Mastoid part of the temporal bone

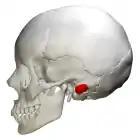
Mastoid process shown in red

Its outer surface is rough and gives attachment to the occipitalis and posterior auricular muscles. It is perforated by numerous foramina (holes); for example, the mastoid foramen is situated near the posterior border and transmits a vein to the transverse sinus and a small branch of the occipital artery to the dura mater. The position and size of this foramen are very variable; it is not always present; sometimes it is situated in the occipital bone, or in the suture between the temporal and the occipital.